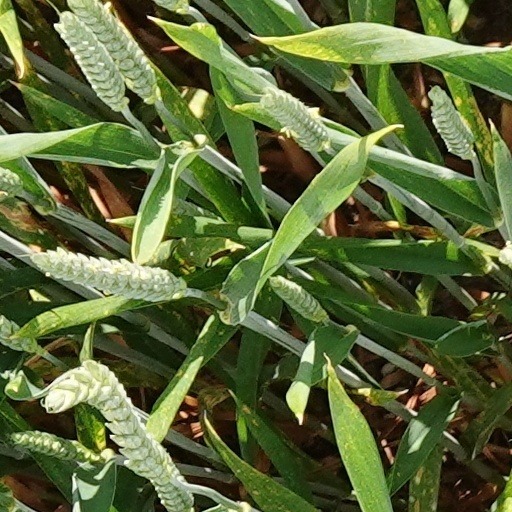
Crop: wheat